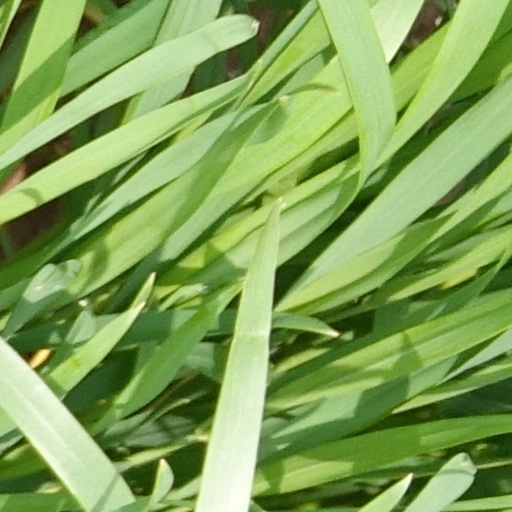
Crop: wheat